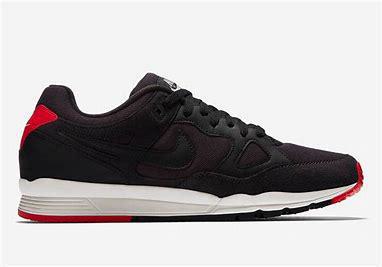
Brand: Nike
Model: Air Span Ii